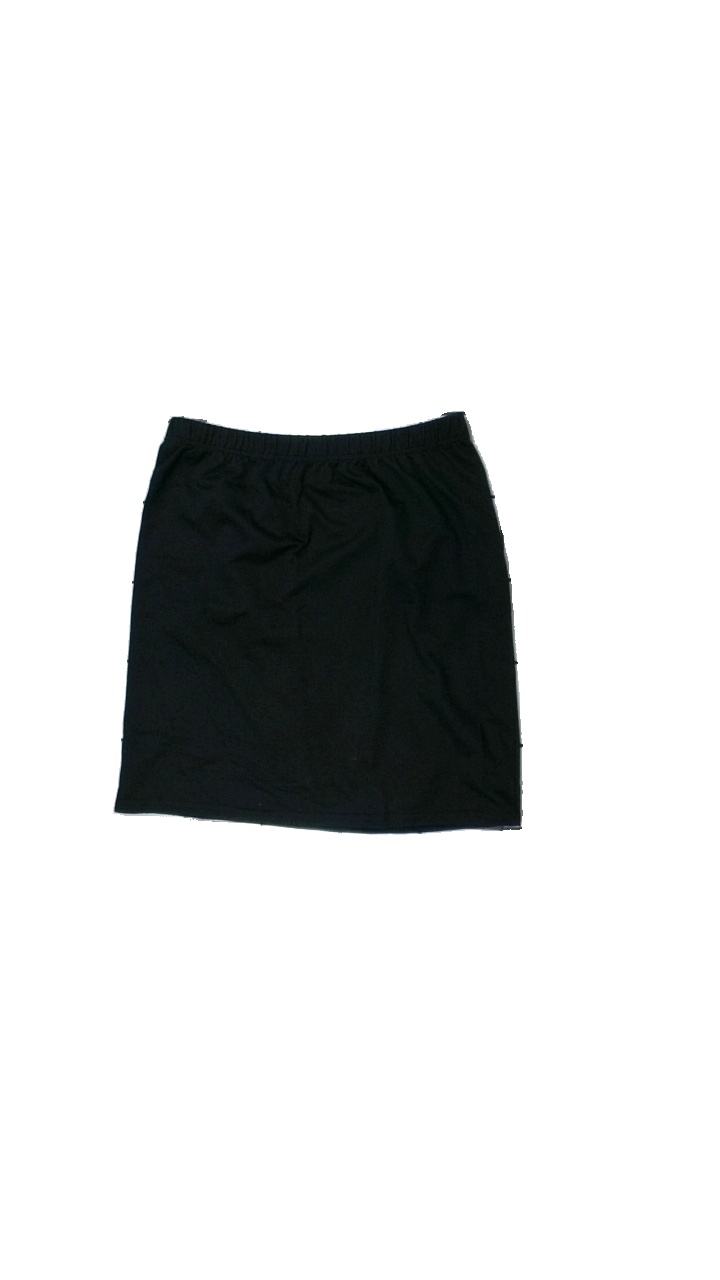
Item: Skirt (Ladies)
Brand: Northen Light
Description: svart kjol, mycket nopprig
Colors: Black
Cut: Regular
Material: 100% polyester
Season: All
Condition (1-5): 1
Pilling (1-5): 1
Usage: Energy Recovery
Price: <50